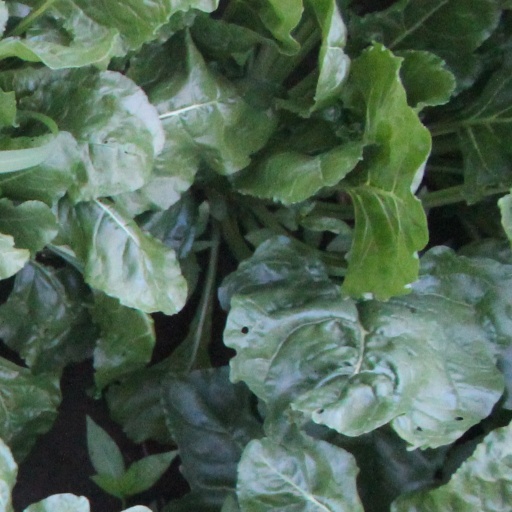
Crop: sugar beet